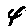
Label: 4